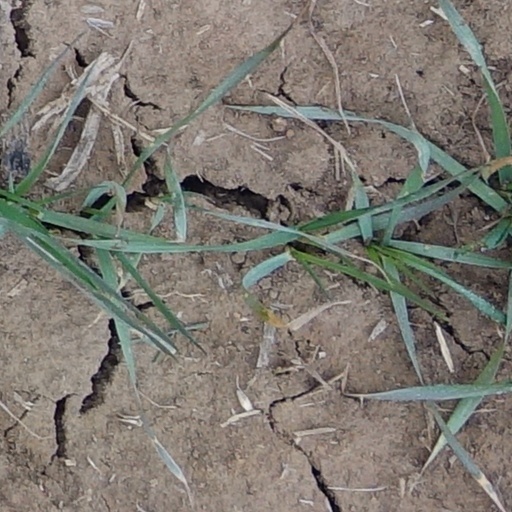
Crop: wheat